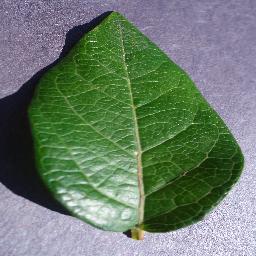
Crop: blueberry
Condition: healthy